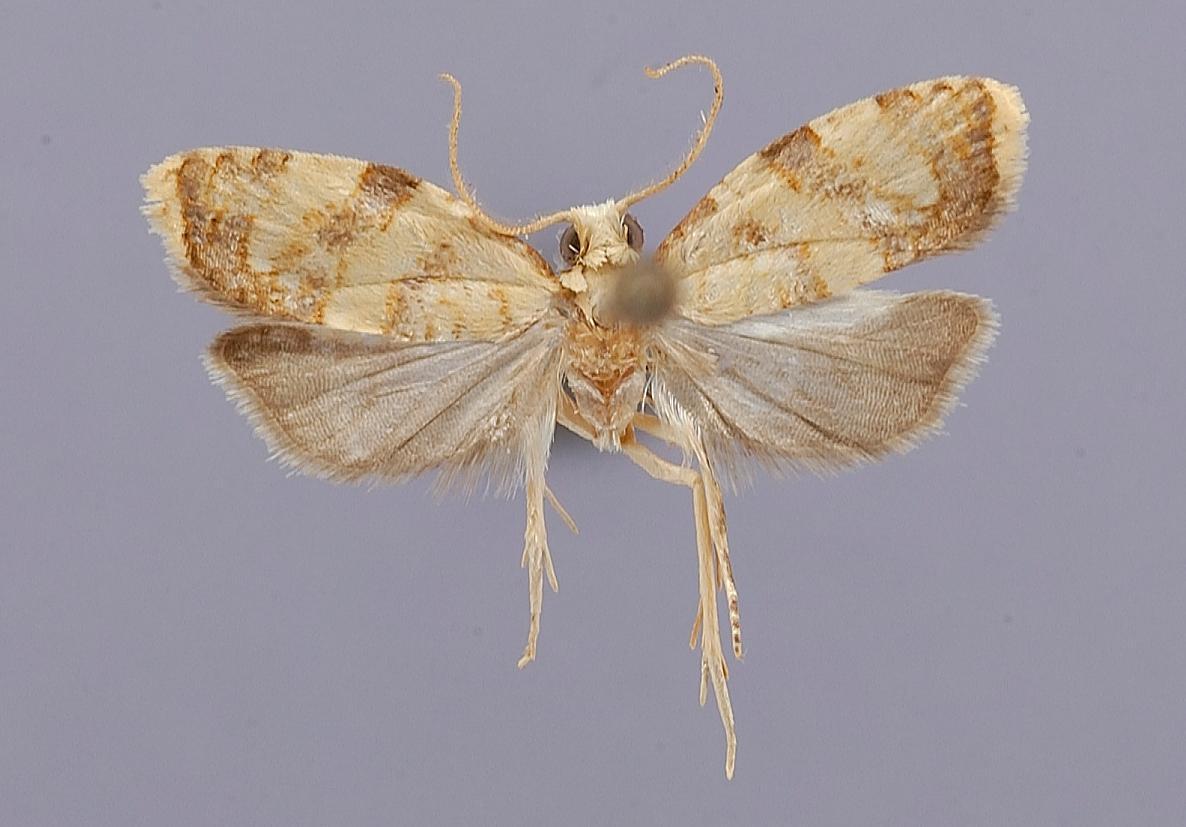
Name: Dichelopa phalaranthes aporrhegma
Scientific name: Dichelopa phalaranthes aporrhegma 1986
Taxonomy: Animalia, Arthropoda, Insecta, Lepidoptera, Tortricidae
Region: J. Clarke
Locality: Nuku Hiva, Tapuaooa, Marquesas Islands, French Polynesia, France
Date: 30 Jan 1968